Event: Nepal Earthquake
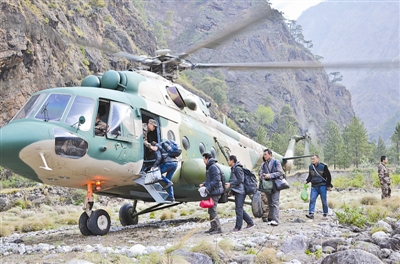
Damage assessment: no_damage